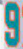
Number: 9